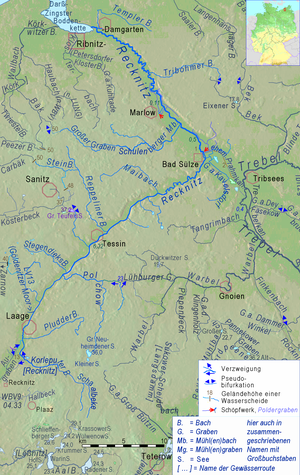
Recknitz
Recknitz er en flod i den tyske delstat Mecklenburg-Vorpommern. Recknitzdalen strækker sig helt op til højderne ved Glasewitz nær Güstrow. Floden har ikke noget entydigt udspring, men dannes af flere bække og småfloder. Bækkene Schaalbeke og Pludderbach løber forskellige veje mellem Liessow og Laage, men det meste af vandet løber nordover i Recknitz, mens en mindre del, kaldet Augraben, løber sydover til floden Nebel.